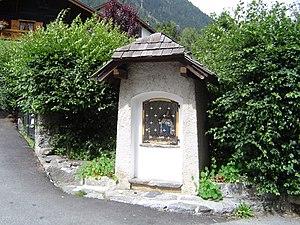
Le patrimoine architectural religieux de Chamonix-Mont-Blanc est riche en églises, chapelles, oratoires et nombreuses croix. Il témoigne de la foi chrétienne des habitants, notamment à travers des édifices remontant au début du XVIIᵉ siècle.